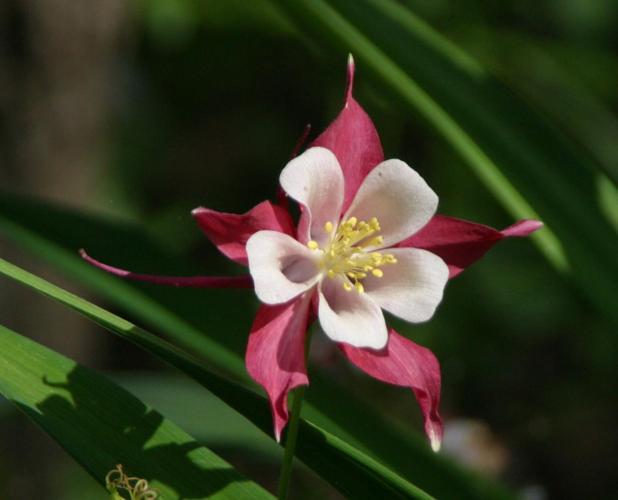
Label: columbine